Question: Please indicate a possible affordance area of the bench that can be used for sitting on
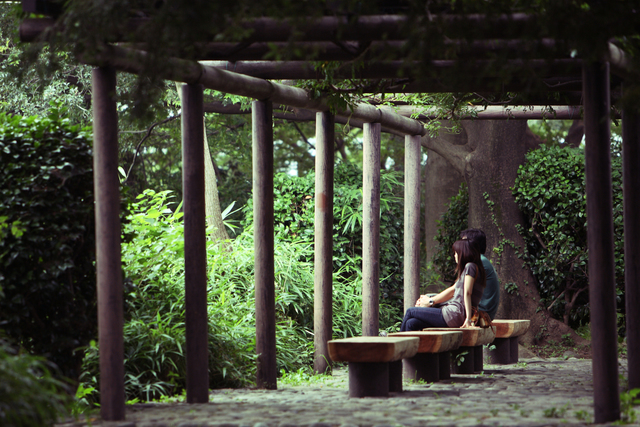
Answer: [386.978, 330.456, 462.726, 352.714]